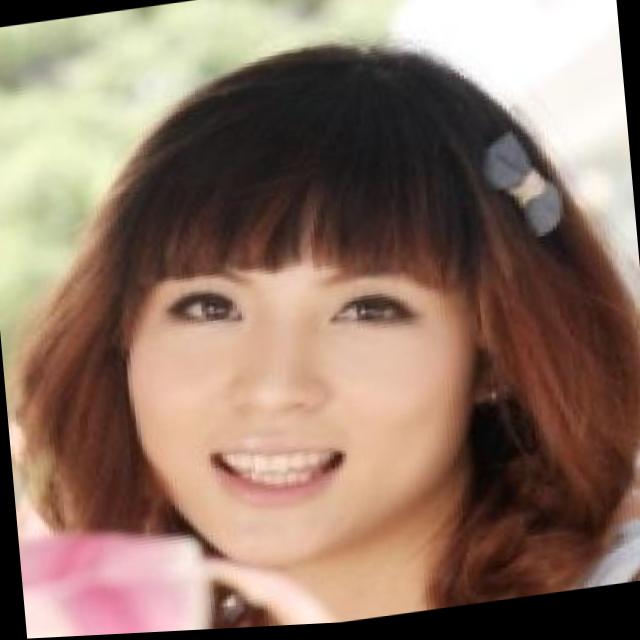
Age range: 21-44